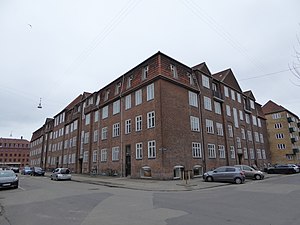
Charles I. Schou / Værker / Boligkomplekser
Charles Jacob Schou var en dansk arkitekt. Han er bedst kendt for sit arbejde i byplanbevægelsen, hvor han var en af pionererne, samt inden for boligbyggeriet.